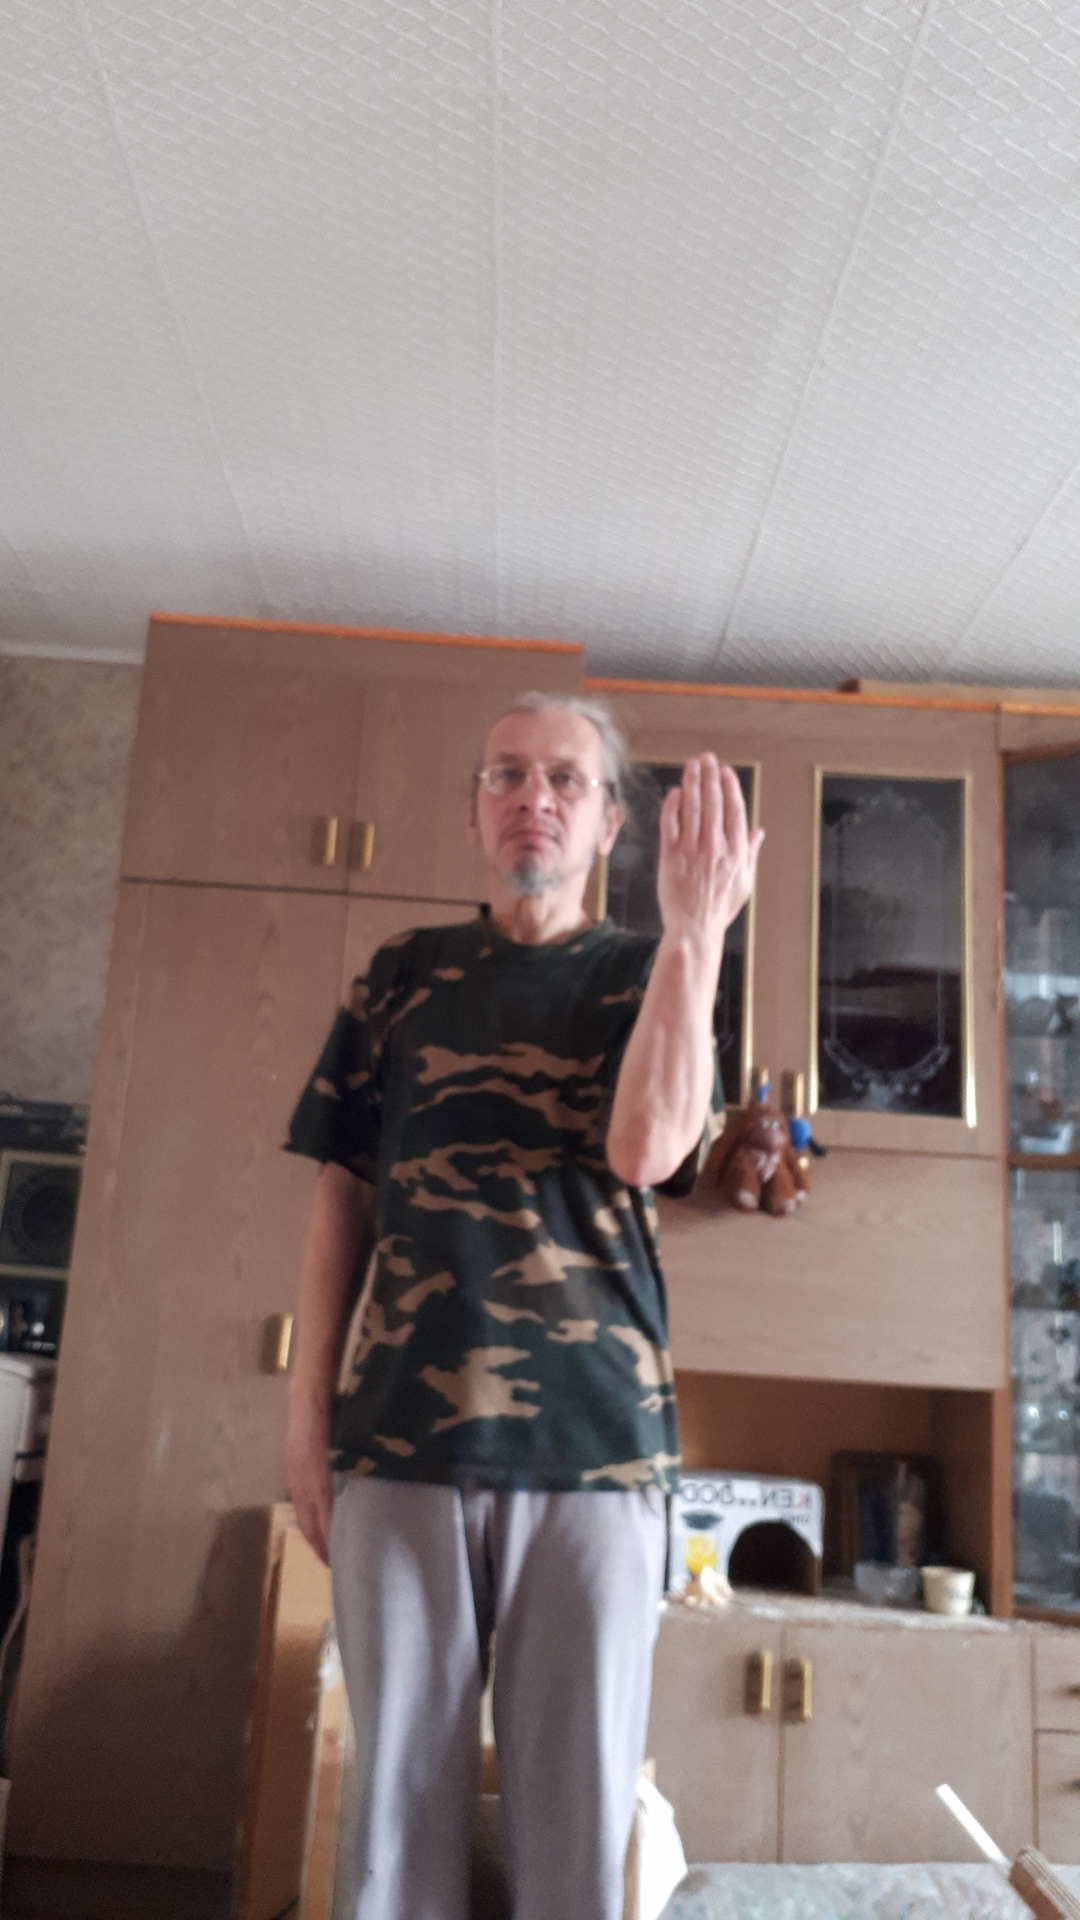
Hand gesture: stop_inverted